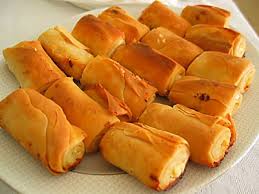
Yemek: borek